2007 Giro d'Italia

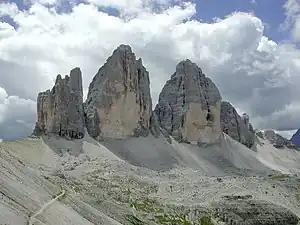
The Tre Cime di Lavaredo hosted the finish to the Giro's queen stage.

In the months leading up to the Giro, headlines centered on defending champion Ivan Basso. After having been removed from 's start list for the 2006 Tour de France due to his apparent involvement in the Operación Puerto doping case, Basso and Team CSC mutually agreed on the termination of his contract with them. Days later, Basso appeared to be cleared of any connection to Puerto, as the Italian Cycling Federation (FCI) shelved his case, and he signed with . He rode part of the 2007 season with Discovery, and had intended to seek overall victory both in this Giro and in the 2007 Tour de France with his new team. In April 2007, Basso's case was re-opened by the FCI, a step rarely taken on cases formally shelved. Facing further investigations into his involvement with the doping ring, team Discovery asked him to stop racing late in April. Shortly afterward, just two weeks before the Giro was to begin, Basso terminated his contract with Discovery, meaning the Giro started without its defending champion. Basso subsequently admitted to planning on doping in the 2006 Tour, and the FCI handed him a two-year suspension, with credit for time already served in 2006 after he was first connected to the doping ring. Paolo Bettini, the reigning world champion, wore bib number one in Basso's place.